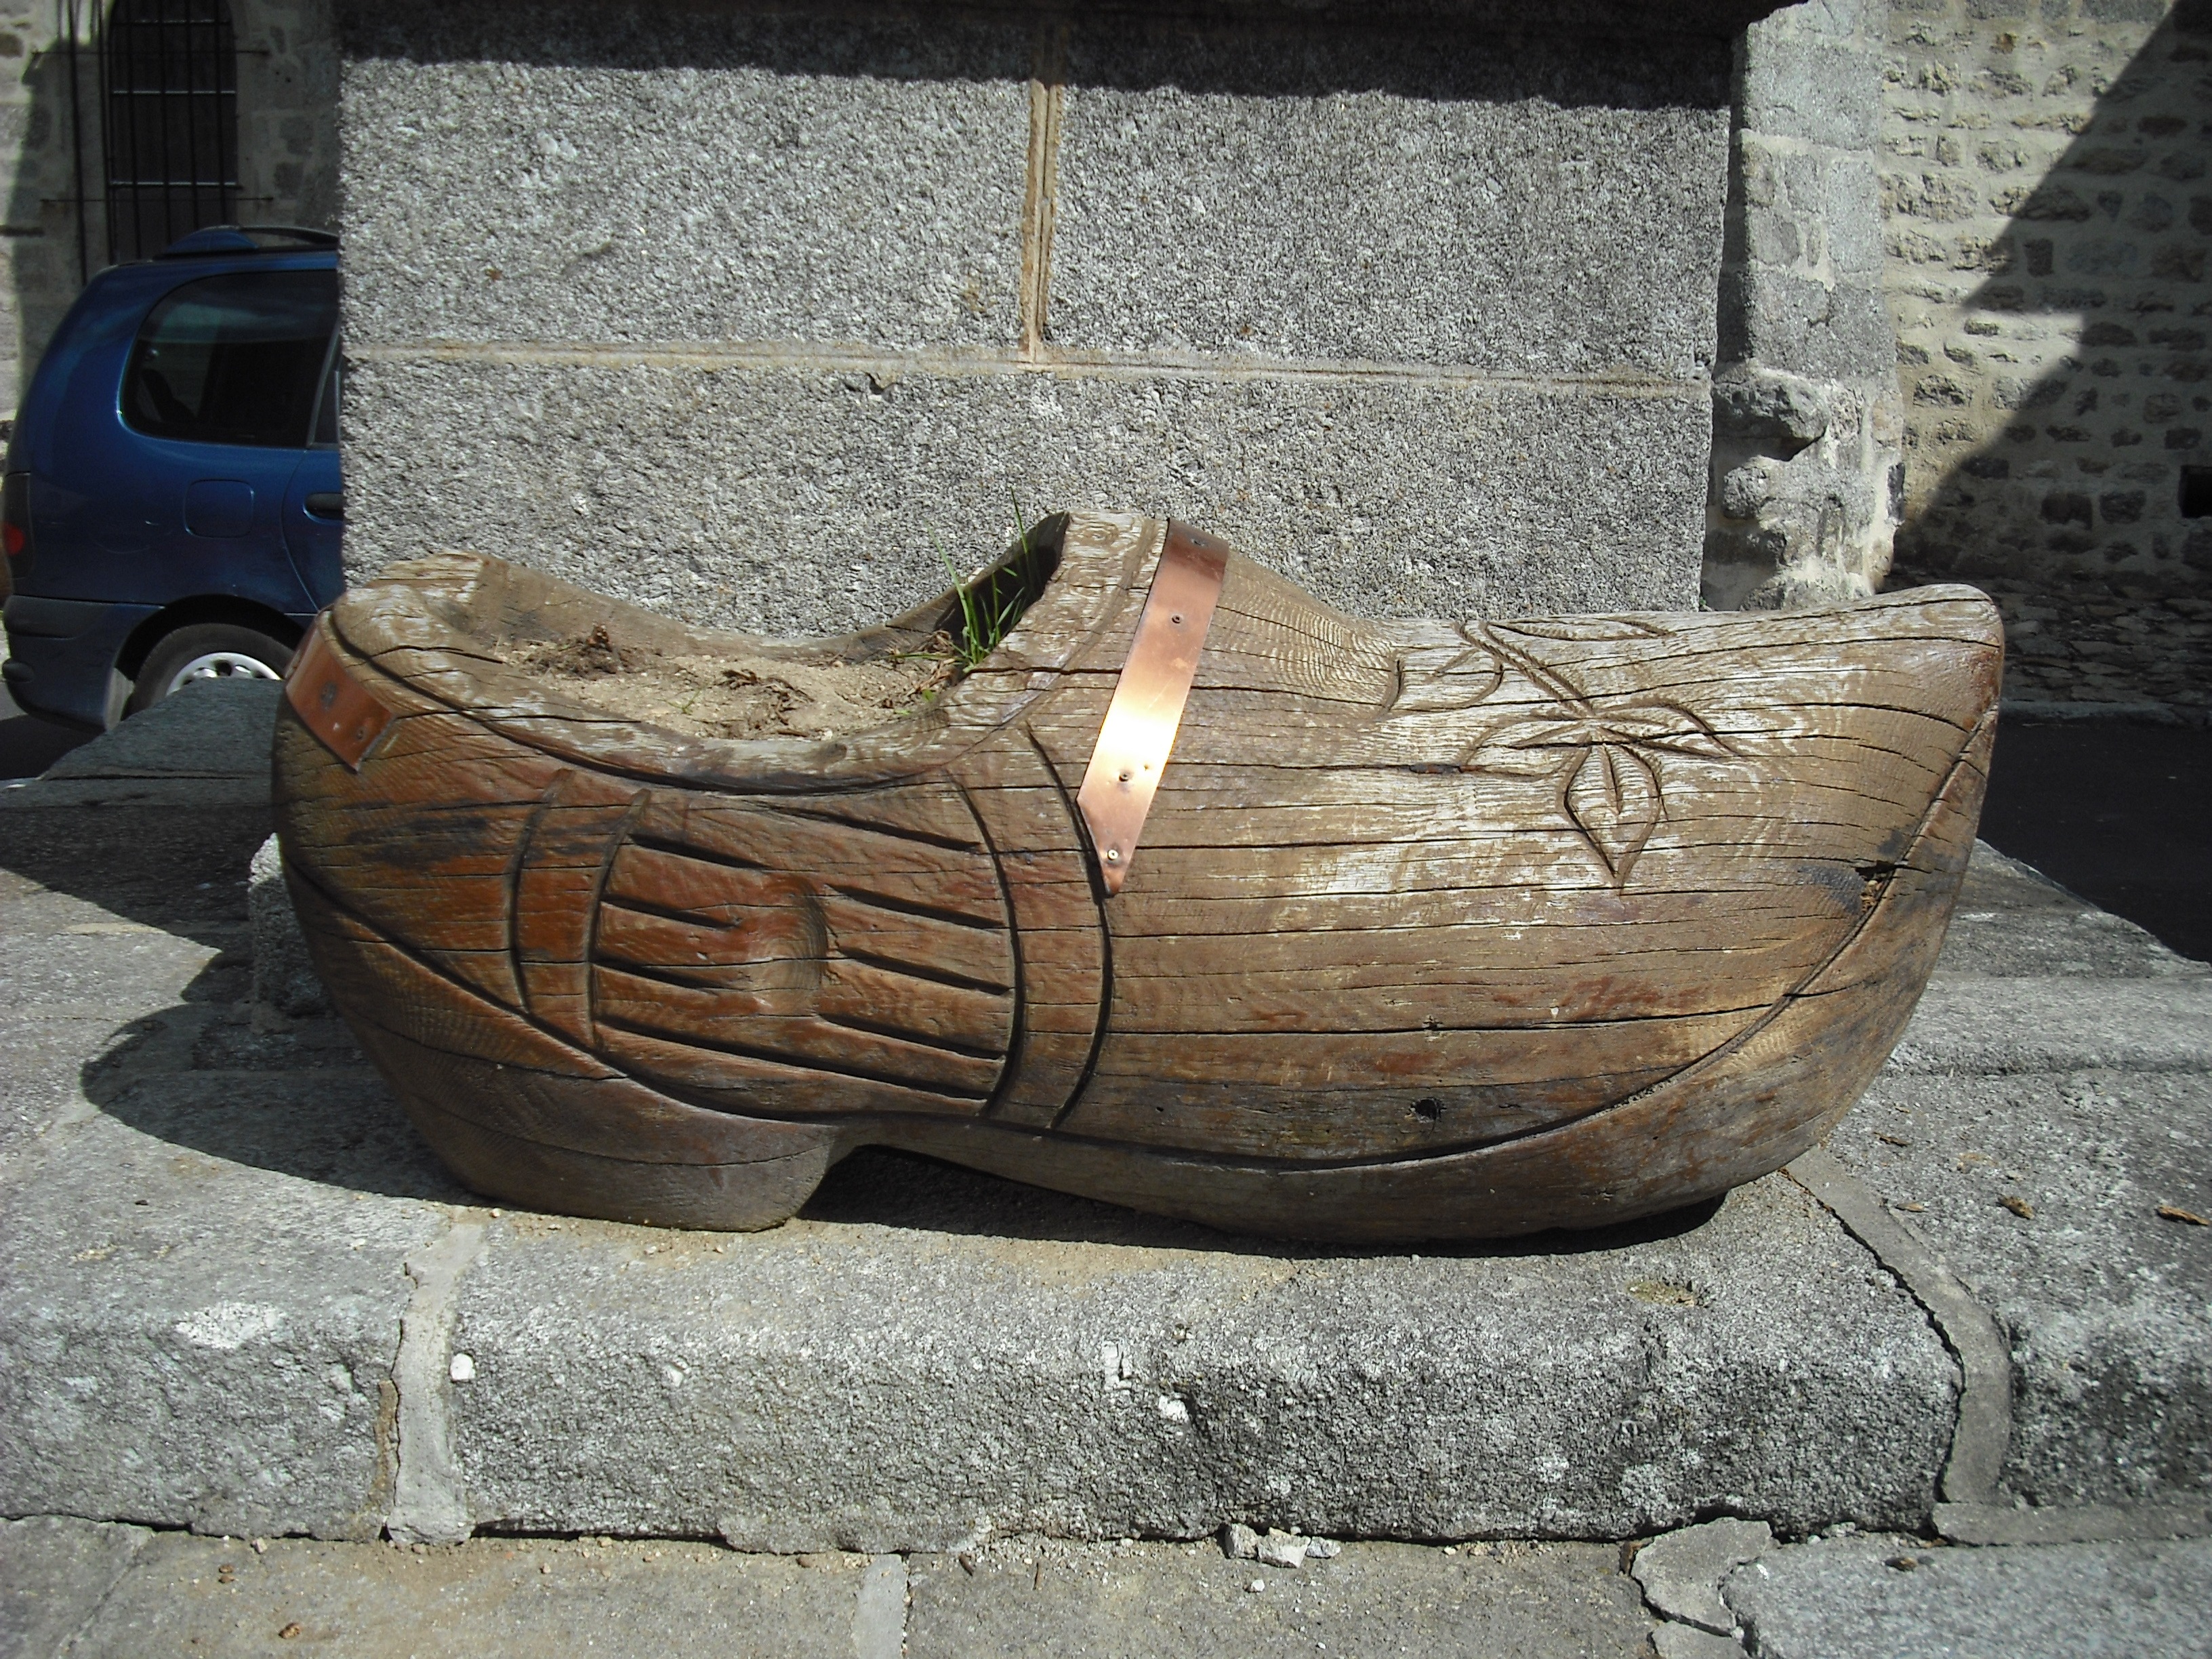
shoe, wood, vehicle, furniture, sculpture, art, carving, man made object